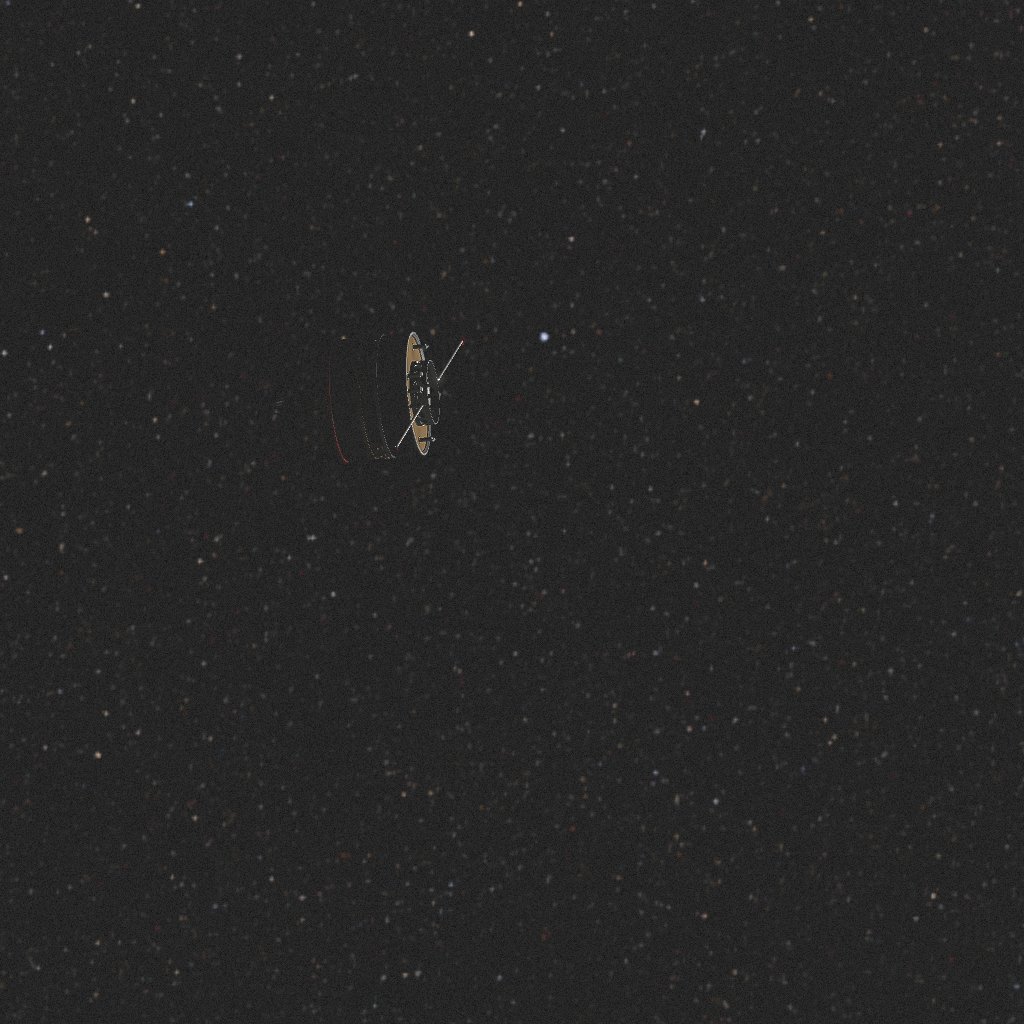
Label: double_star